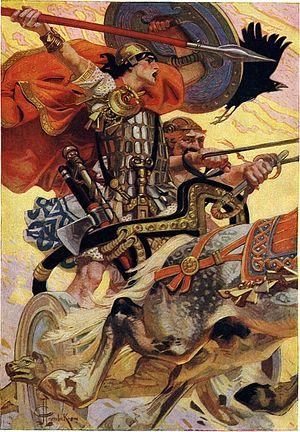
La culture de l'Écosse forme une synthèse des différentes cultures, celtes, pictes et anglaises principalement, ayant baigné le pays. Les reliefs naturels, délimitant géographiquement les Highlands, montagneux et isolés, au Nord, et les Lowlands, plus ouverts aux échanges culturels et commerciaux avec l'Angleterre, ont joué un rôle important dans l'établissement du panorama culturel écossais.
Cúchulainn est le prototype du héros et l'un des personnages les plus importants de la mythologie celtique irlandaise, un quasi-dieu. Sa force physique, ses pouvoirs magiques et ses soutiens divins en font un homme extraordinaire, capable de tout. L'une de ses armes favorites est le gae bolga, le « javelot-foudre », mortel à tous les coups : quand il pénètre dans le corps d'un ennemi, l'extrémité ferrée se déploie en de nombreuses pointes – c'est lors de son séjour en Écosse, chez Scáthach, que Cúchulainn en apprend le maniement.
La Táin Bó Cúailnge [t̪ˠaːnʲ boː ˈkuəlʲɲə], que l’on traduit usuellement par la « Rafle des Vaches de Cooley » est le récit principal et le plus long du cycle d'Ulster qui, avec le cycle mythologique, le cycle fenian, et le cycle historique, constituent le corpus littéraire de la mythologie celtique irlandaise. La version manuscrite la plus ancienne date du tout début du XIᵉ siècle, mais sa composition remonte à la période protohistorique.
Le corbeau – sans référence à une espèce en particulier – a une influence considérable sur la culture humaine, puisqu'il est présent aussi bien dans les mythes et contes traditionnels amérindiens nord-américains, sibériens ou nordiques que dans les légendes et la littérature de toutes les époques. Il y joue le plus souvent un rôle de fripon, de héros, ou contribue par sa ruse à la création de l'homme. Chez les Inuits, le même mot désigne le corbeau et l'esprit des corbeaux réels.
Joseph Christian Leyendecker fut l'un des plus importants illustrateurs américains du début du XXᵉ siècle. Il est surtout connu pour ses affiches, livres, illustrations publicitaires, ainsi que la création de la figure du « Arrow Collar Man » pour la marque Arrow, et ses couvertures pour The Saturday Evening Post. Entre 1896 et 1950, Leyendecker a peint plus de 400 couvertures de magazines. Pendant l'âge d'or de l'illustration américaine, pour The Saturday Evening Post seul, J. C. Leyendecker a produit 322 couvertures, ainsi que plusieurs publicités pour ses pages intérieures. Aucun autre artiste jusqu'à l'arrivée de Norman Rockwell deux décennies plus tard, ne fut plus étroitement identifié avec cette revue. Leyendecker « a pratiquement inventé l'idée du concept moderne de l'illustration de magazine. ».
La mythologie écossaise est l'ensemble des mythes et légendes populaires en Écosse. Certains, organisés en cycles, comme le cycle d'Ulster et le cycle Fenian, sont partagés avec la mythologie irlandaise ; certains aspects, particuliers à l'Écosse, ne figurent pas dans les versions irlandaises connues. Les légendes écossaises sont riches en créatures fantastiques, particulièrement dans les Hébrides, ainsi qu'en manifestations surnaturelles telles qu'apparitions de fantômes, présages et don de seconde vue.